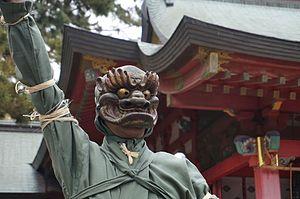
Ao oni (le démon bleu)
Le Nagata-jinja se trouve dans l’arrondissement du même nom. Il est situé à 500 mètres de la station Kôsoku Nagata, C'est un lieu de culte placé en amont d’une rue marchande très animée et dont l’entrée est repérable grâce à un grand torii rouge. Durant l’ère Taishô, cette artère commerciale était constituée en grande partie de pâtisseries. Aujourd’hui, on y trouve aussi bien des maraîchers que des marchands d’électronique. Sous le nom de « quartier commerçant du sanctuaire de Nagata » donné durant la 12ᵉ année de l’ère Shôwa, cette rue prend fin devant la porte du lieu saint.
Le masque, destiné à dissimuler, représenter ou imiter un visage, assure de nombreuses fonctions, variables selon les lieux et l'époque. Simple divertissement ou associé à un rite, œuvre d'art ou produit normalisé, il se retrouve sur tous les continents. Il est tantôt associé à des festivités, tantôt à une fonction. Il peut aussi représenter des animaux tels que le chat représentant dans certains pays l'indépendance.